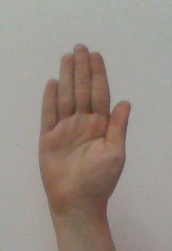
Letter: seen